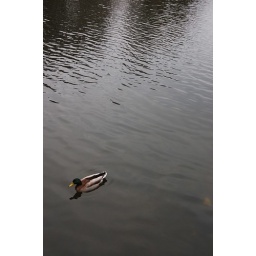
A duck swimming in one of the lakes at Barnwell County Park outside of Oundle.